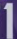
Number: 1